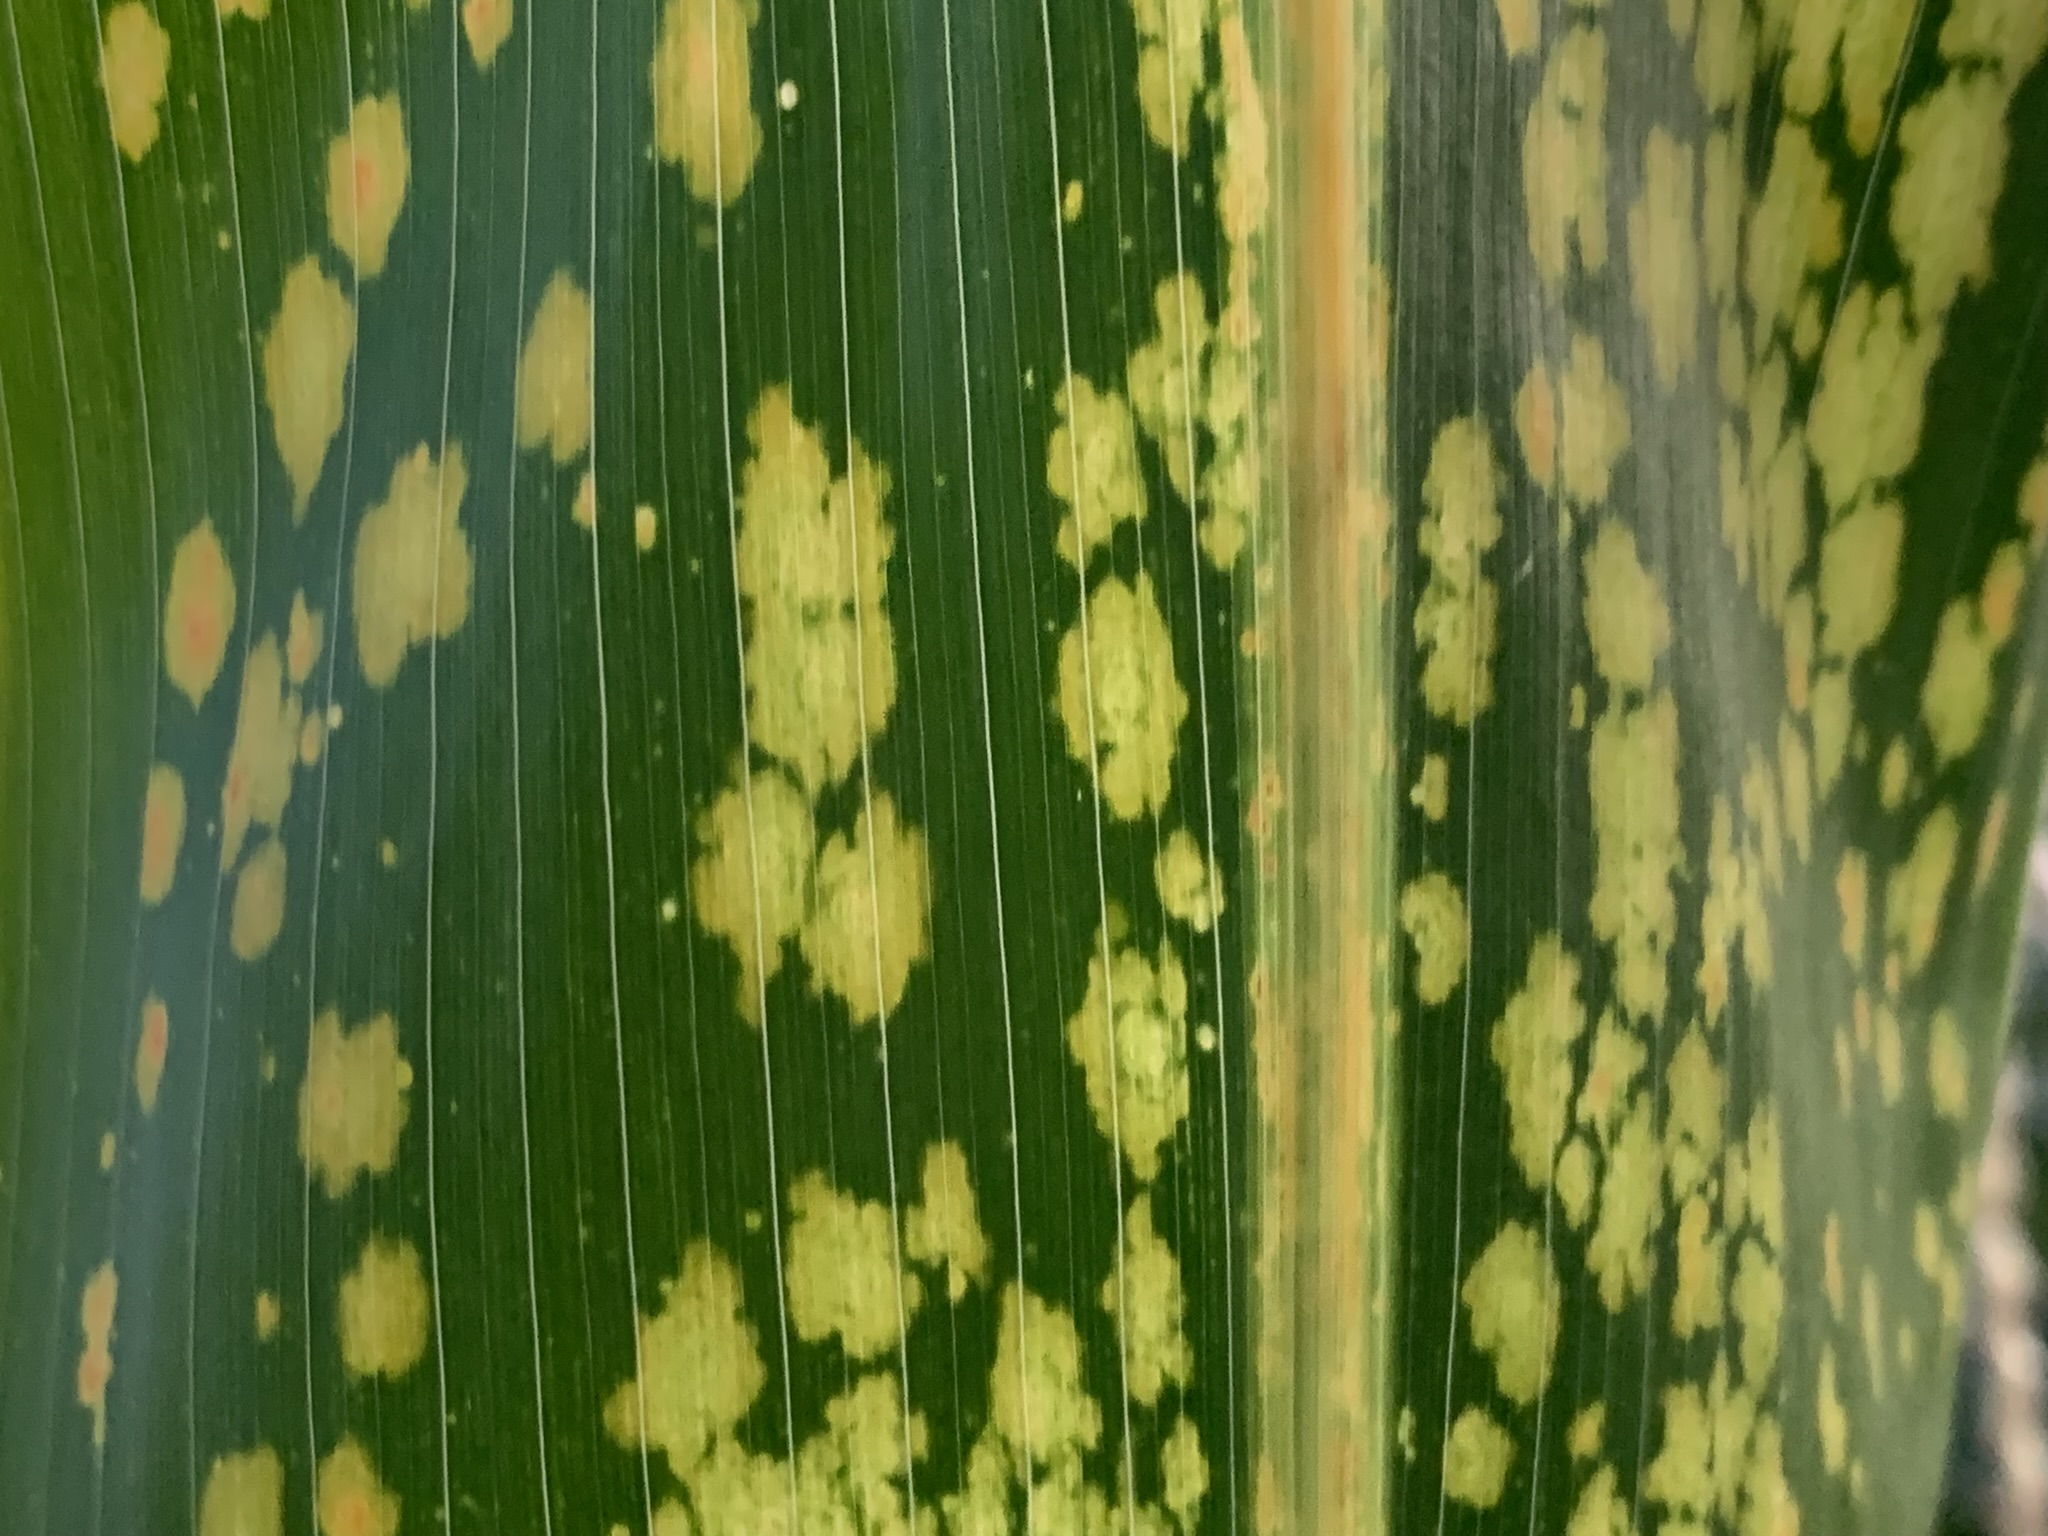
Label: MLN